Álvaro II of Kongo

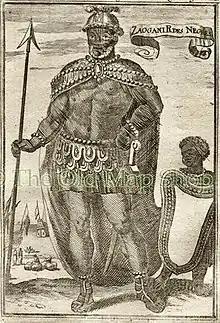
Alvaro II of Kongo

Álvaro II Nimi a Nkanga was king of Kongo from 1587 to 1614. He was one of Kongo's most powerful and important kings, who succeeded his father Álvaro I, but not until resolving a dispute with his brother. Both sides brought armies to M'banza-Kongo (São Salvador) but to avoid bloodshed they agreed to single combat, won by Álvaro.